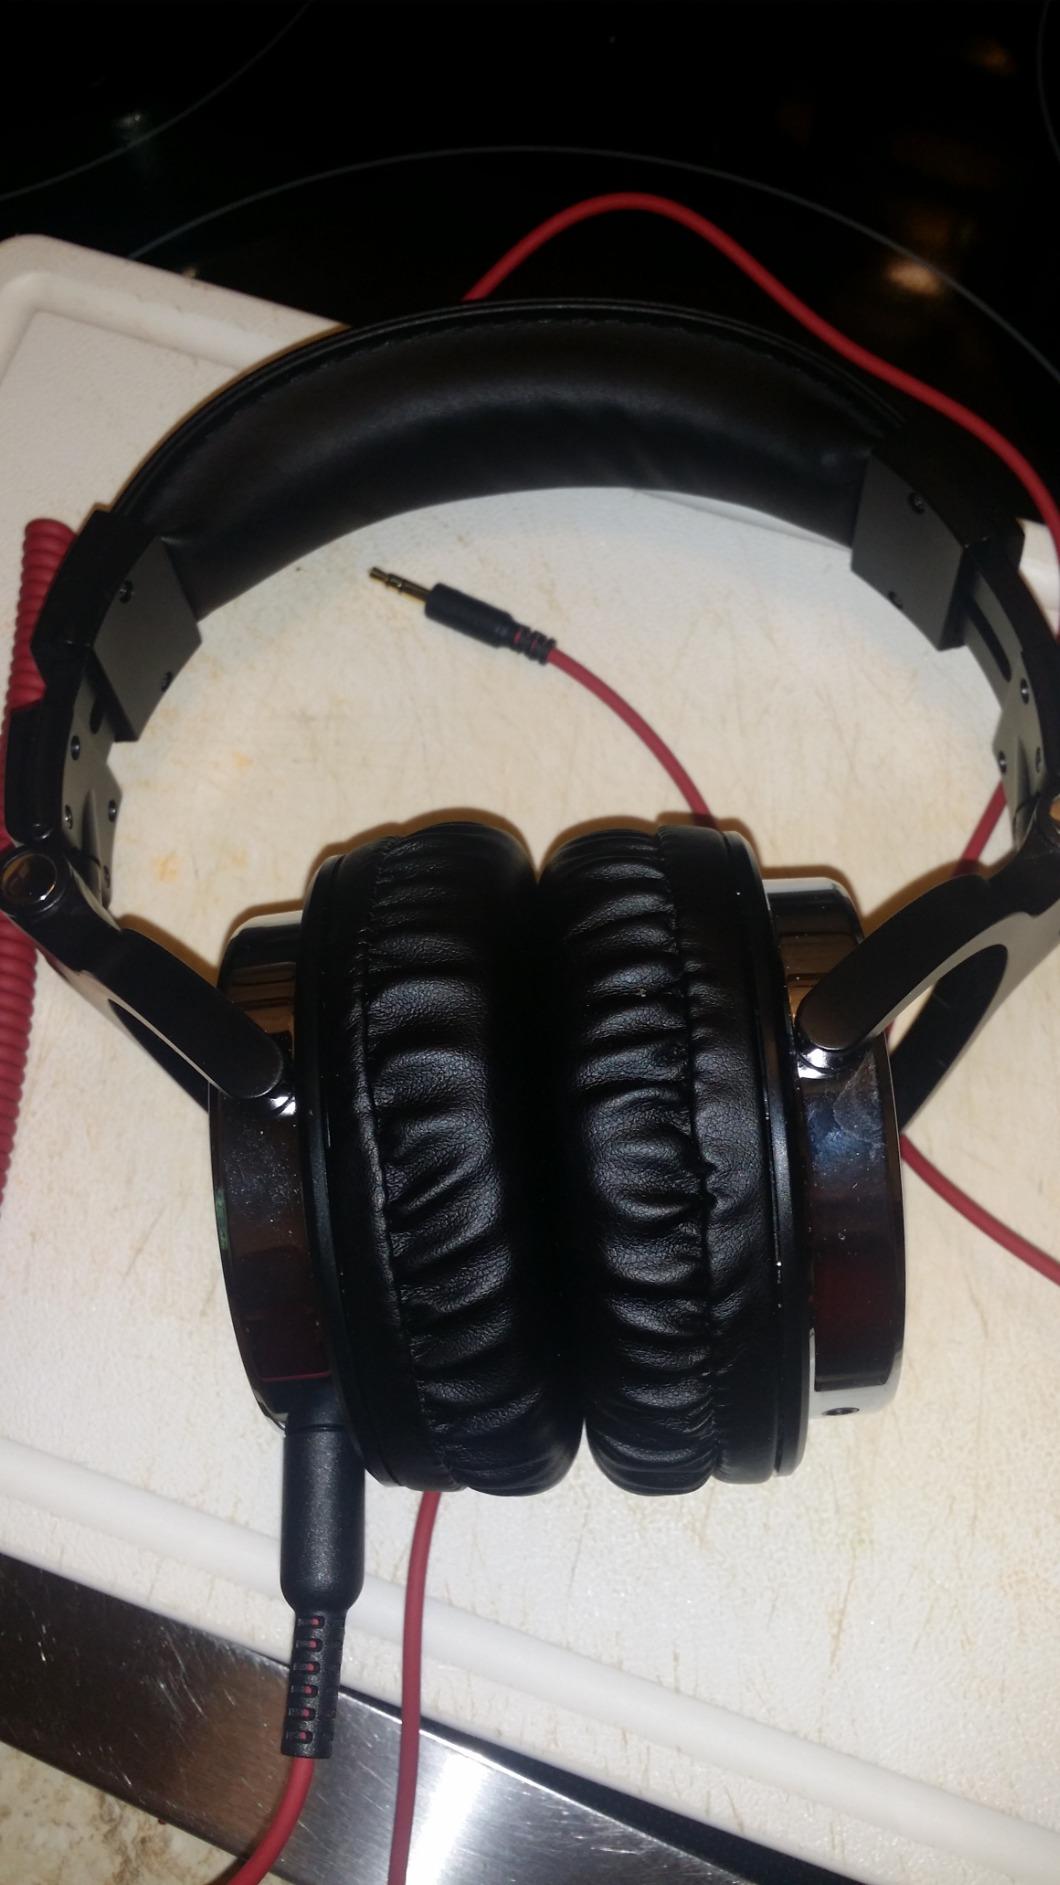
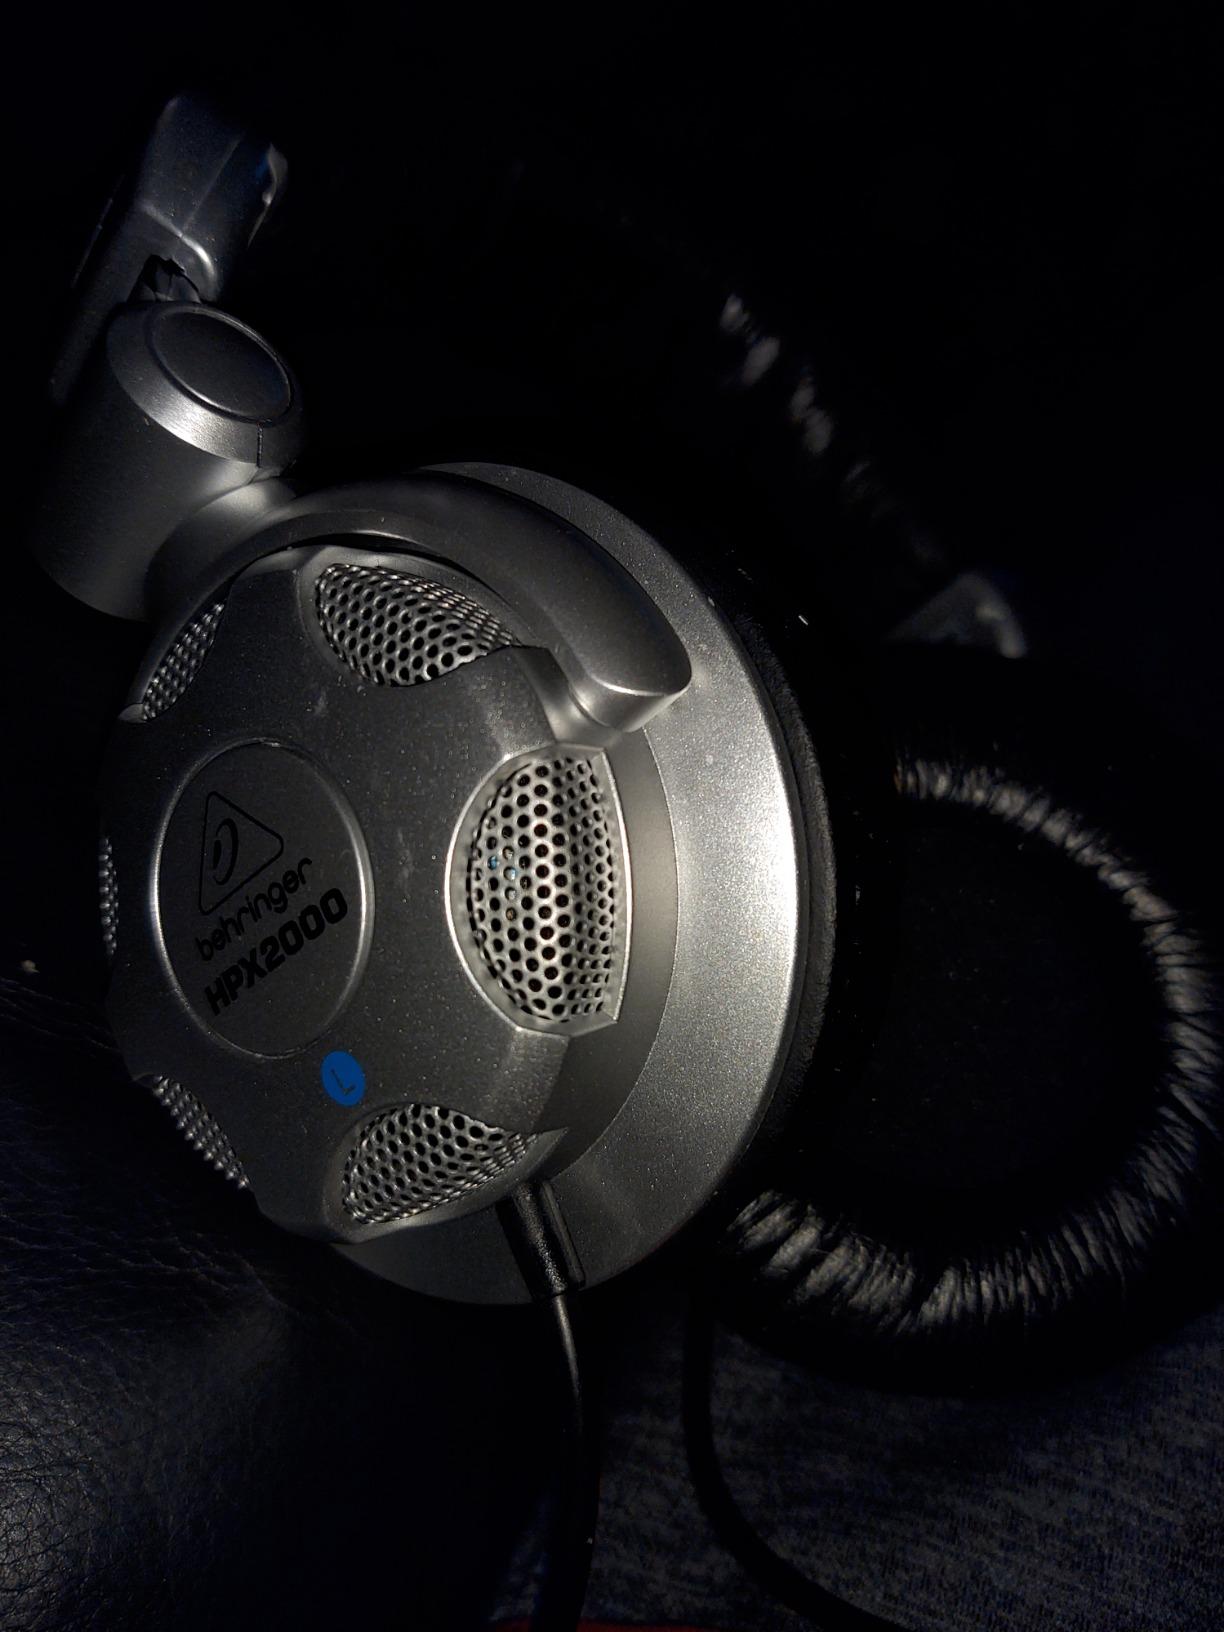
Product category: headphones
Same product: no